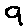
Label: 9